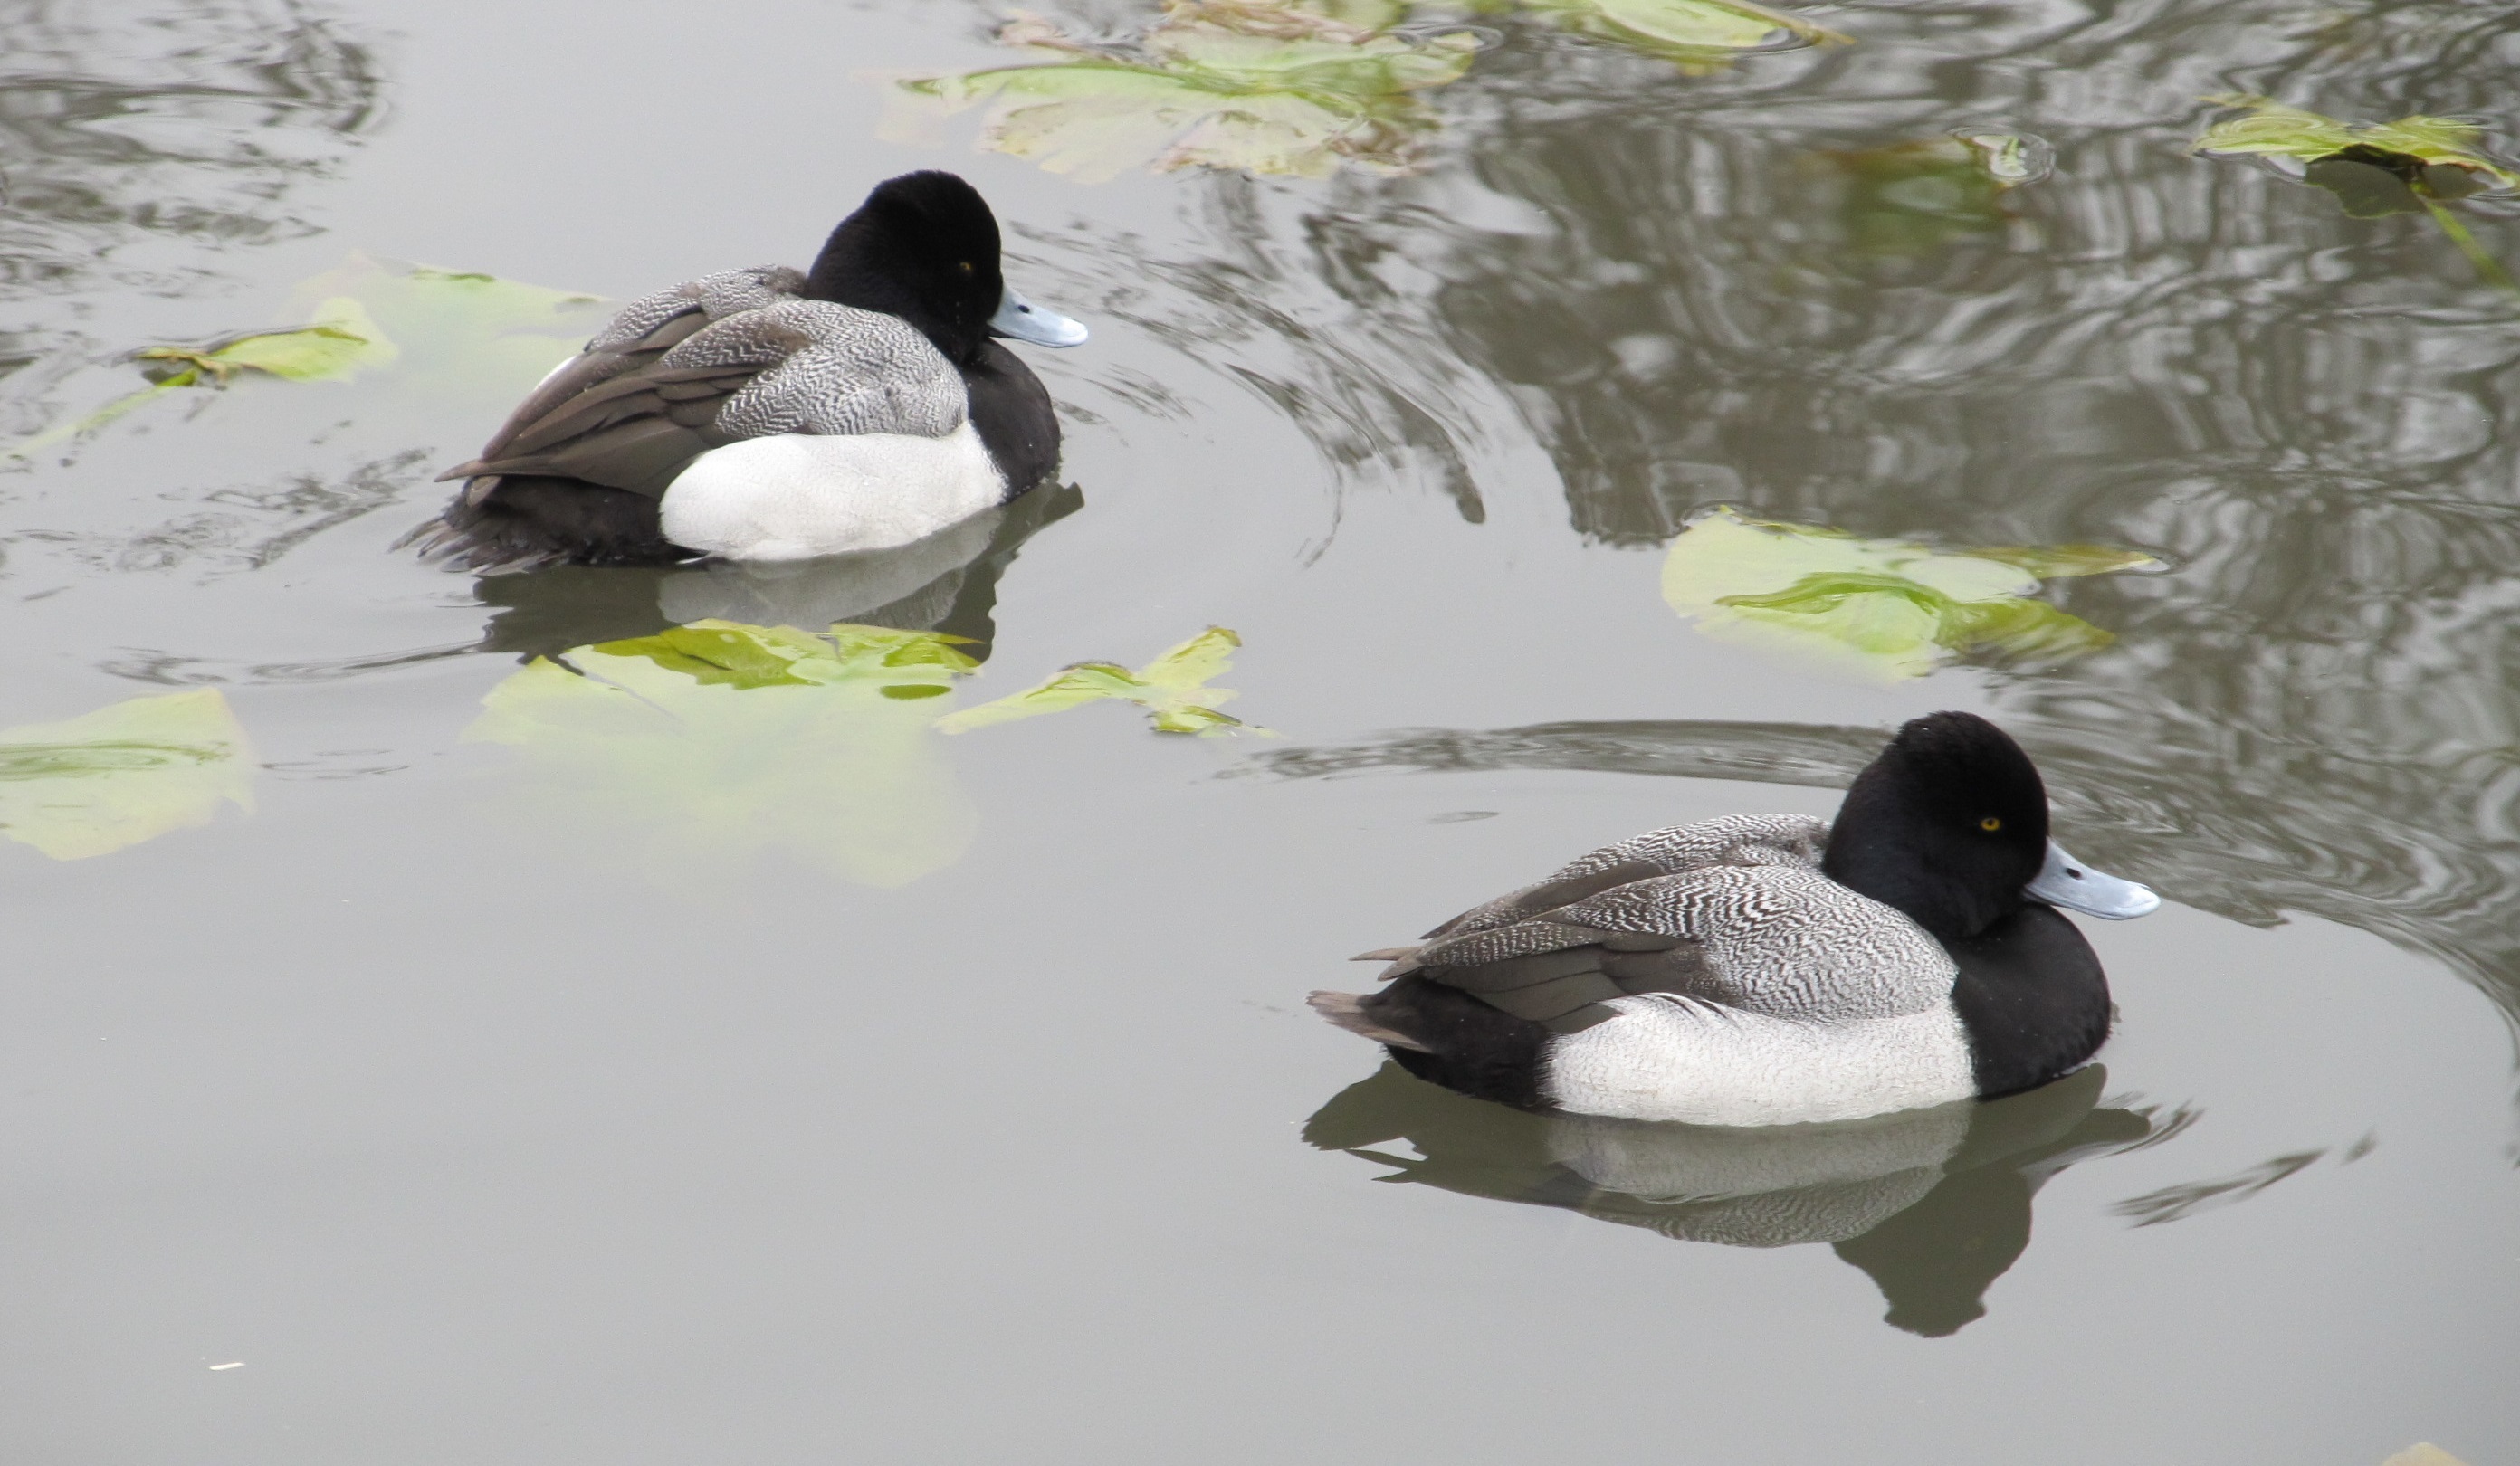
nature, bird, wing, lake, wildlife, wild, beak, fowl, fauna, swimming, duck, vertebrate, ducks, waterfowl, scaup, water bird, lesser, mallard, canard, ducks geese and swans